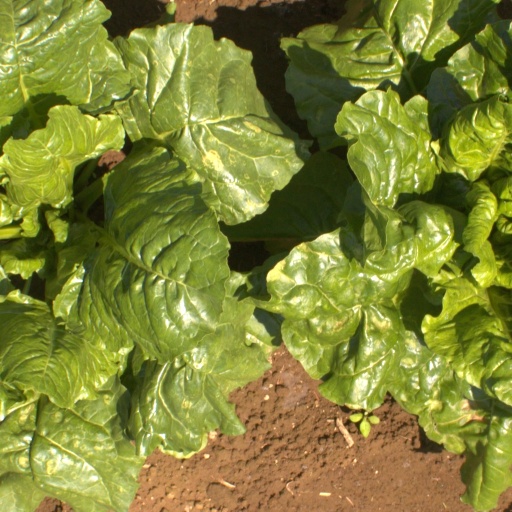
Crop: sugar beet